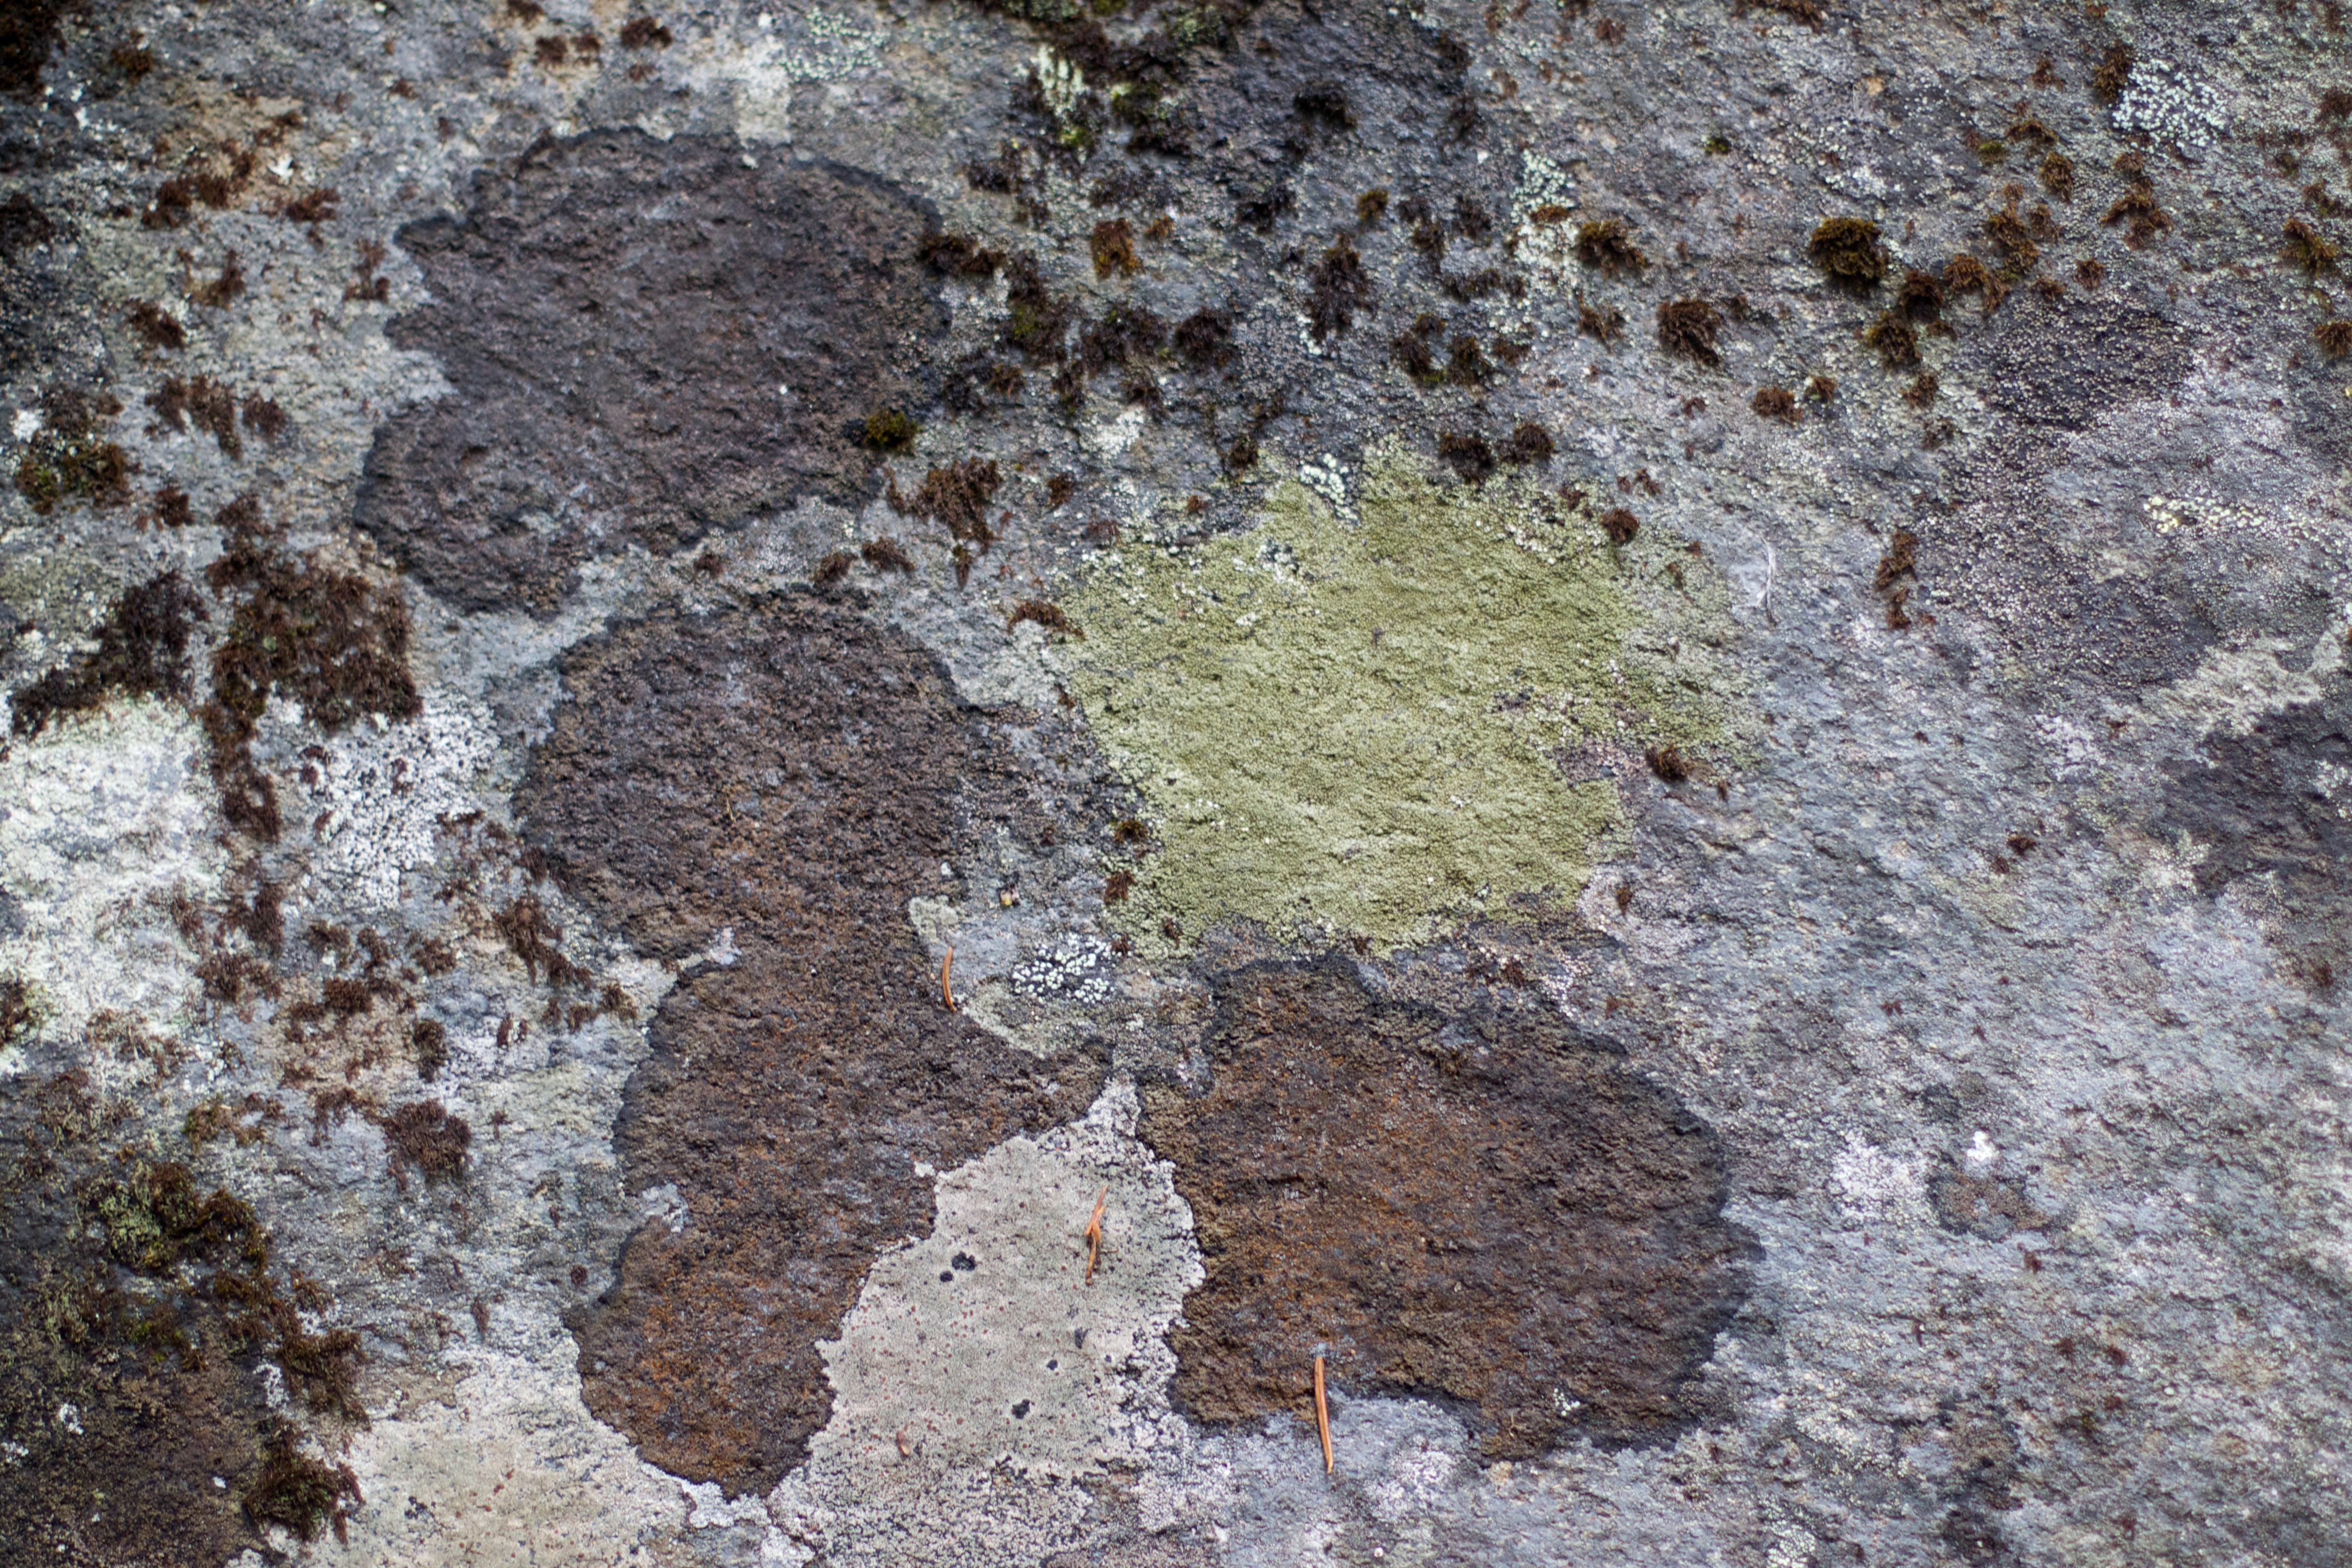
rock, texture, wall, soil, stone wall, material, washington, geology, odyssey, flooring, road surface